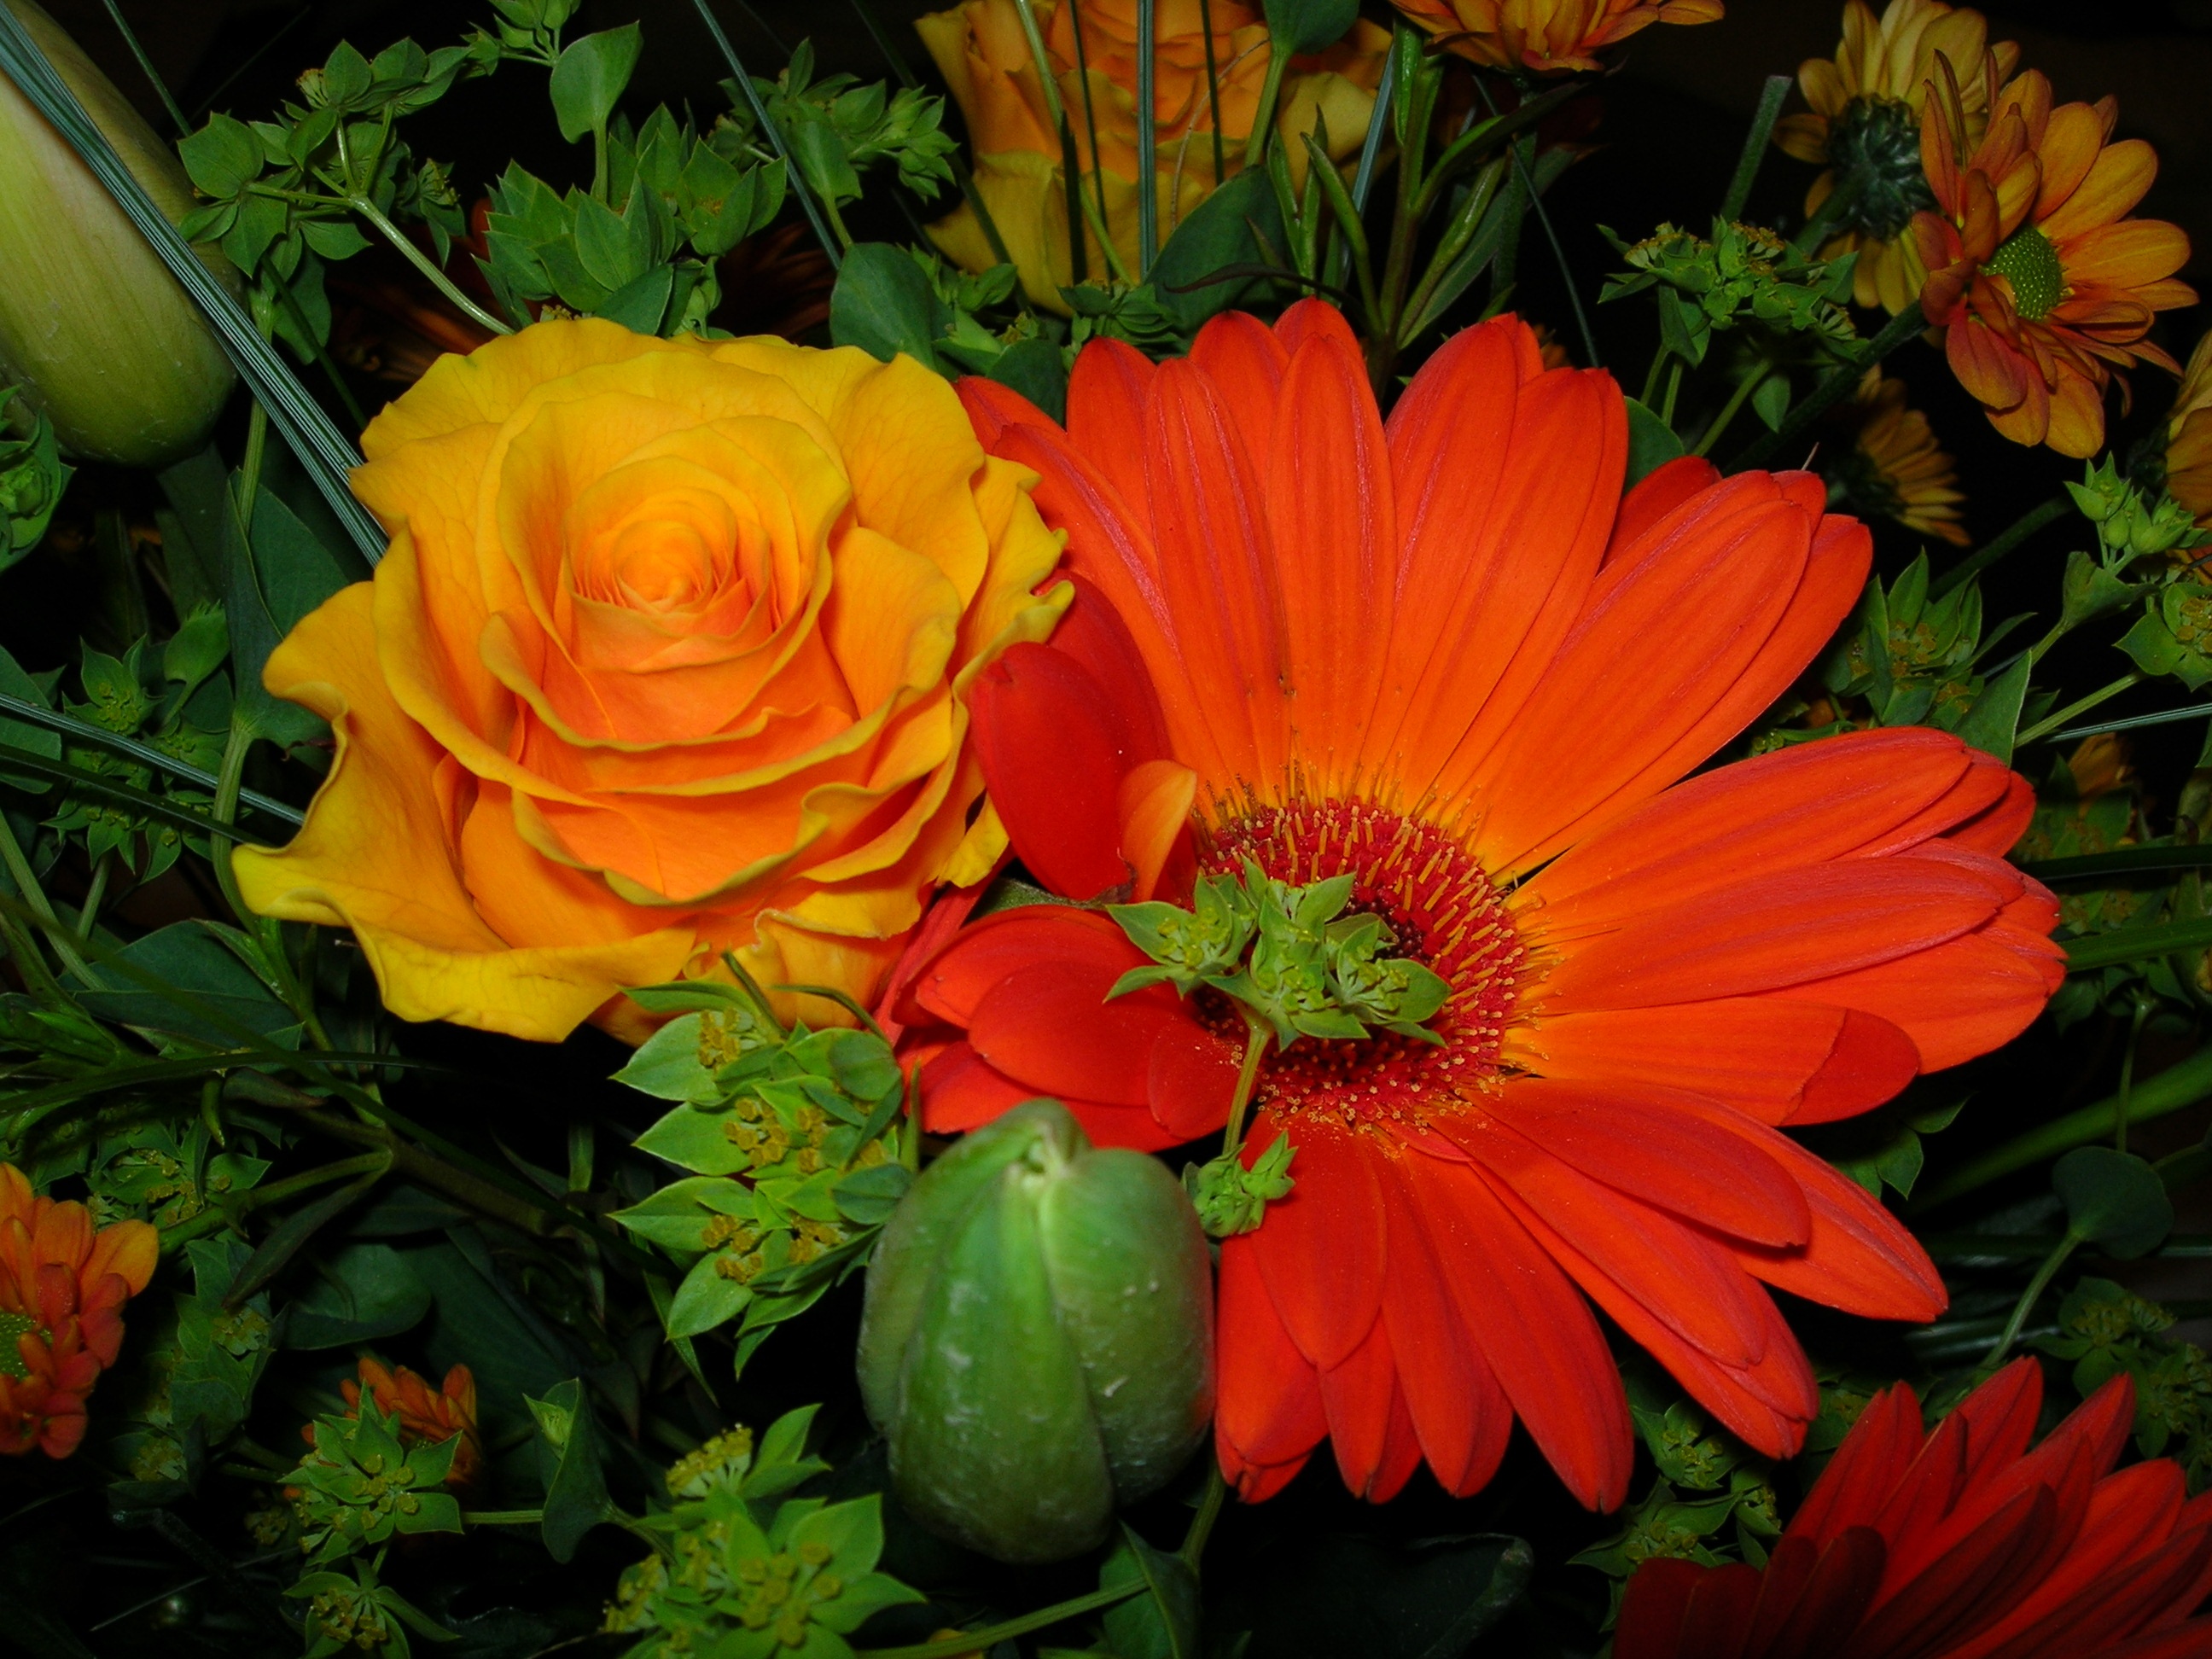
blossom, plant, flower, petal, bloom, rose, yellow, flora, gerbera, floristry, flowering plant, flower bouquet, floral design, annual plant, land plant, flower arranging